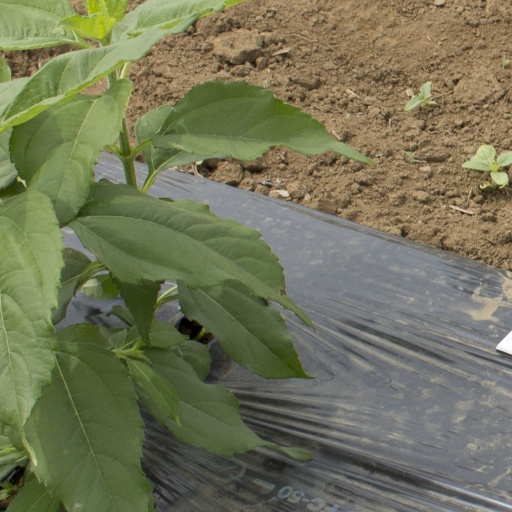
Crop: Jerusalem artichoke